Hong Kong Heritage Museum

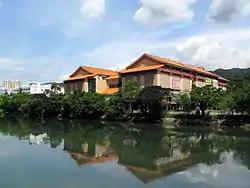
The Hong Kong Heritage Museum in Sha Tin

Hong Kong Heritage Museum is a public museum of history, art and culture in Sha Tin, Hong Kong, located beside the Shing Mun River. The museum opened on 16 December 2000. It is managed by the Leisure and Cultural Services Department of the Hong Kong Government. The six permanent exhibits and the original temporary exhibits were designed by design firm Reich+Petch along with Lord Cultural Resources.